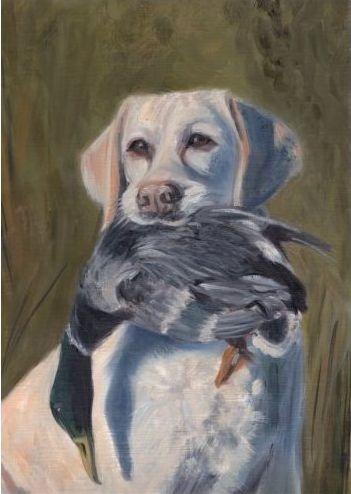
A painting of a dog holding a dead duck in it's mouth.
An image of a very cute dog holding a bird.
a bird dog with a duck in its mouth awl
A painting of a dog holding a duck in its mouth
a painting of a dog  holding a duck in its mouth